Old Belvidere High School (Belvidere, Illinois)

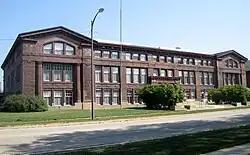
The 1916 building

The old Belvidere High School is a complex of four connected buildings that reflect three different architectural styles: Classical Revival, Prairie School, and Art Deco. It is composed of the 1893 Garfield School, a 1900 powerhouse, the 1916 Belvidere High School, and the 1939 Belvidere High School Auditorium & Gymnasium.